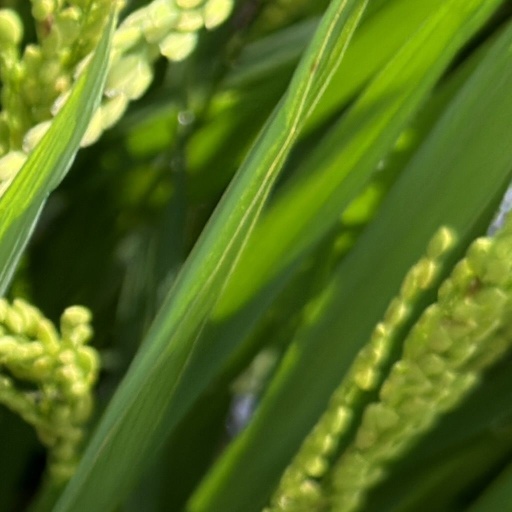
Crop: rice